Firearms of Japan

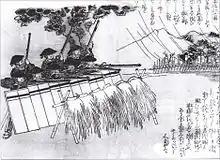
"Ashigaru" (foot soldiers) using matchlocks ("tanegashima") from behind shields ("tate").

Japan was at war during the Sengoku period between 1467 and 1600, as feudal lords vied for supremacy. Matchlock guns were used extensively and had a decisive role in warfare. In 1549, Oda Nobunaga ordered 500 matchlocks to be made for his armies. The benefits of firearms were still relatively questionable however compared with other weapons. At the time, guns were still rather primitive and cumbersome. According to one estimate in 16th century Japan, an archer could fire 15 arrows in the time a gunner would take to load, charge, and shoot a firearm. Effective range was only 80 to 100 meters. At that maximum distance, a bullet could easily bounce off armour. Furthermore, matchlocks were vulnerable to humid or rainy conditions as the powder would become damp. However, firearms could be manned effectively by farmers or non-samurai low-ranking soldiers.